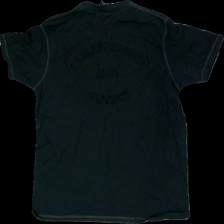
View: back
Type: T-shirt
Category: Unisex
Brand: Not in the list
Brand text on label: Harley Davidson
Colors: Black
Material: 100% cotton
Pattern: Logo print
Cut: Regular, C-collar
Size: L
Season: All
Stains: Minor
Price range: <50
Recommended usage: Export
Comment: washed out